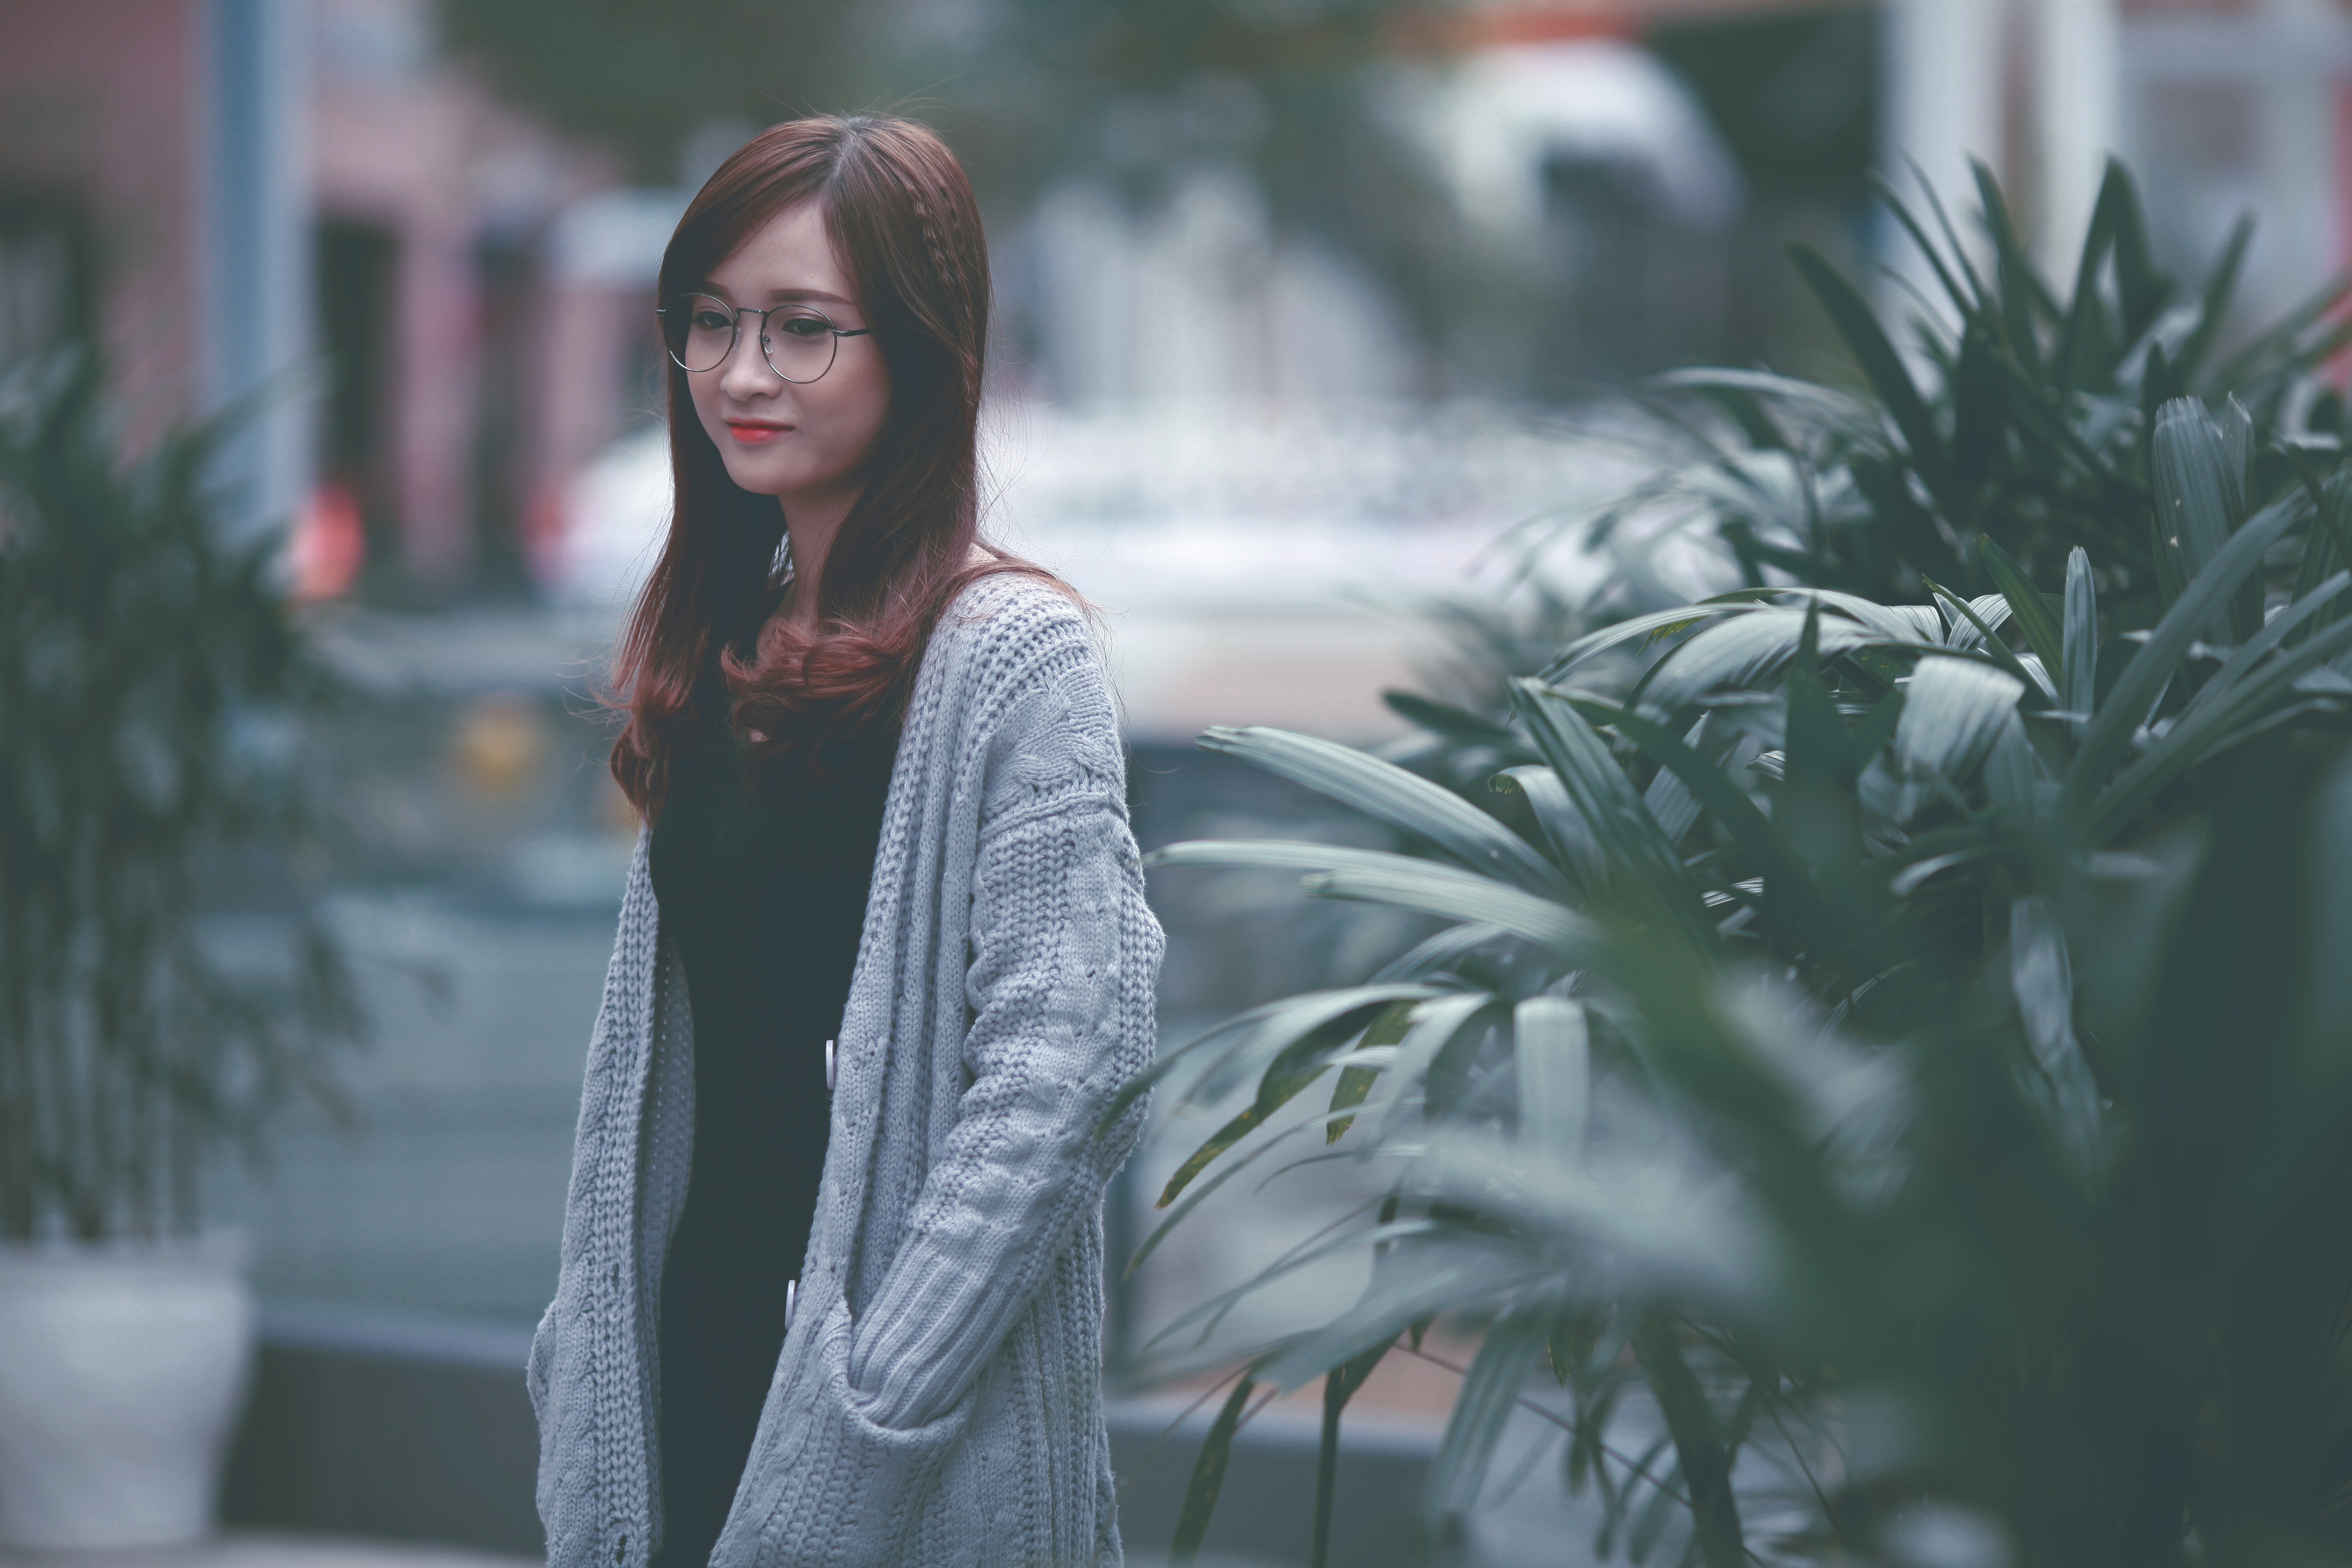
tree, person, snow, winter, girl, woman, flower, model, spring, fashion, clothing, lady, season, plants, outdoors, dress, photograph, beauty, beautiful, photo shoot